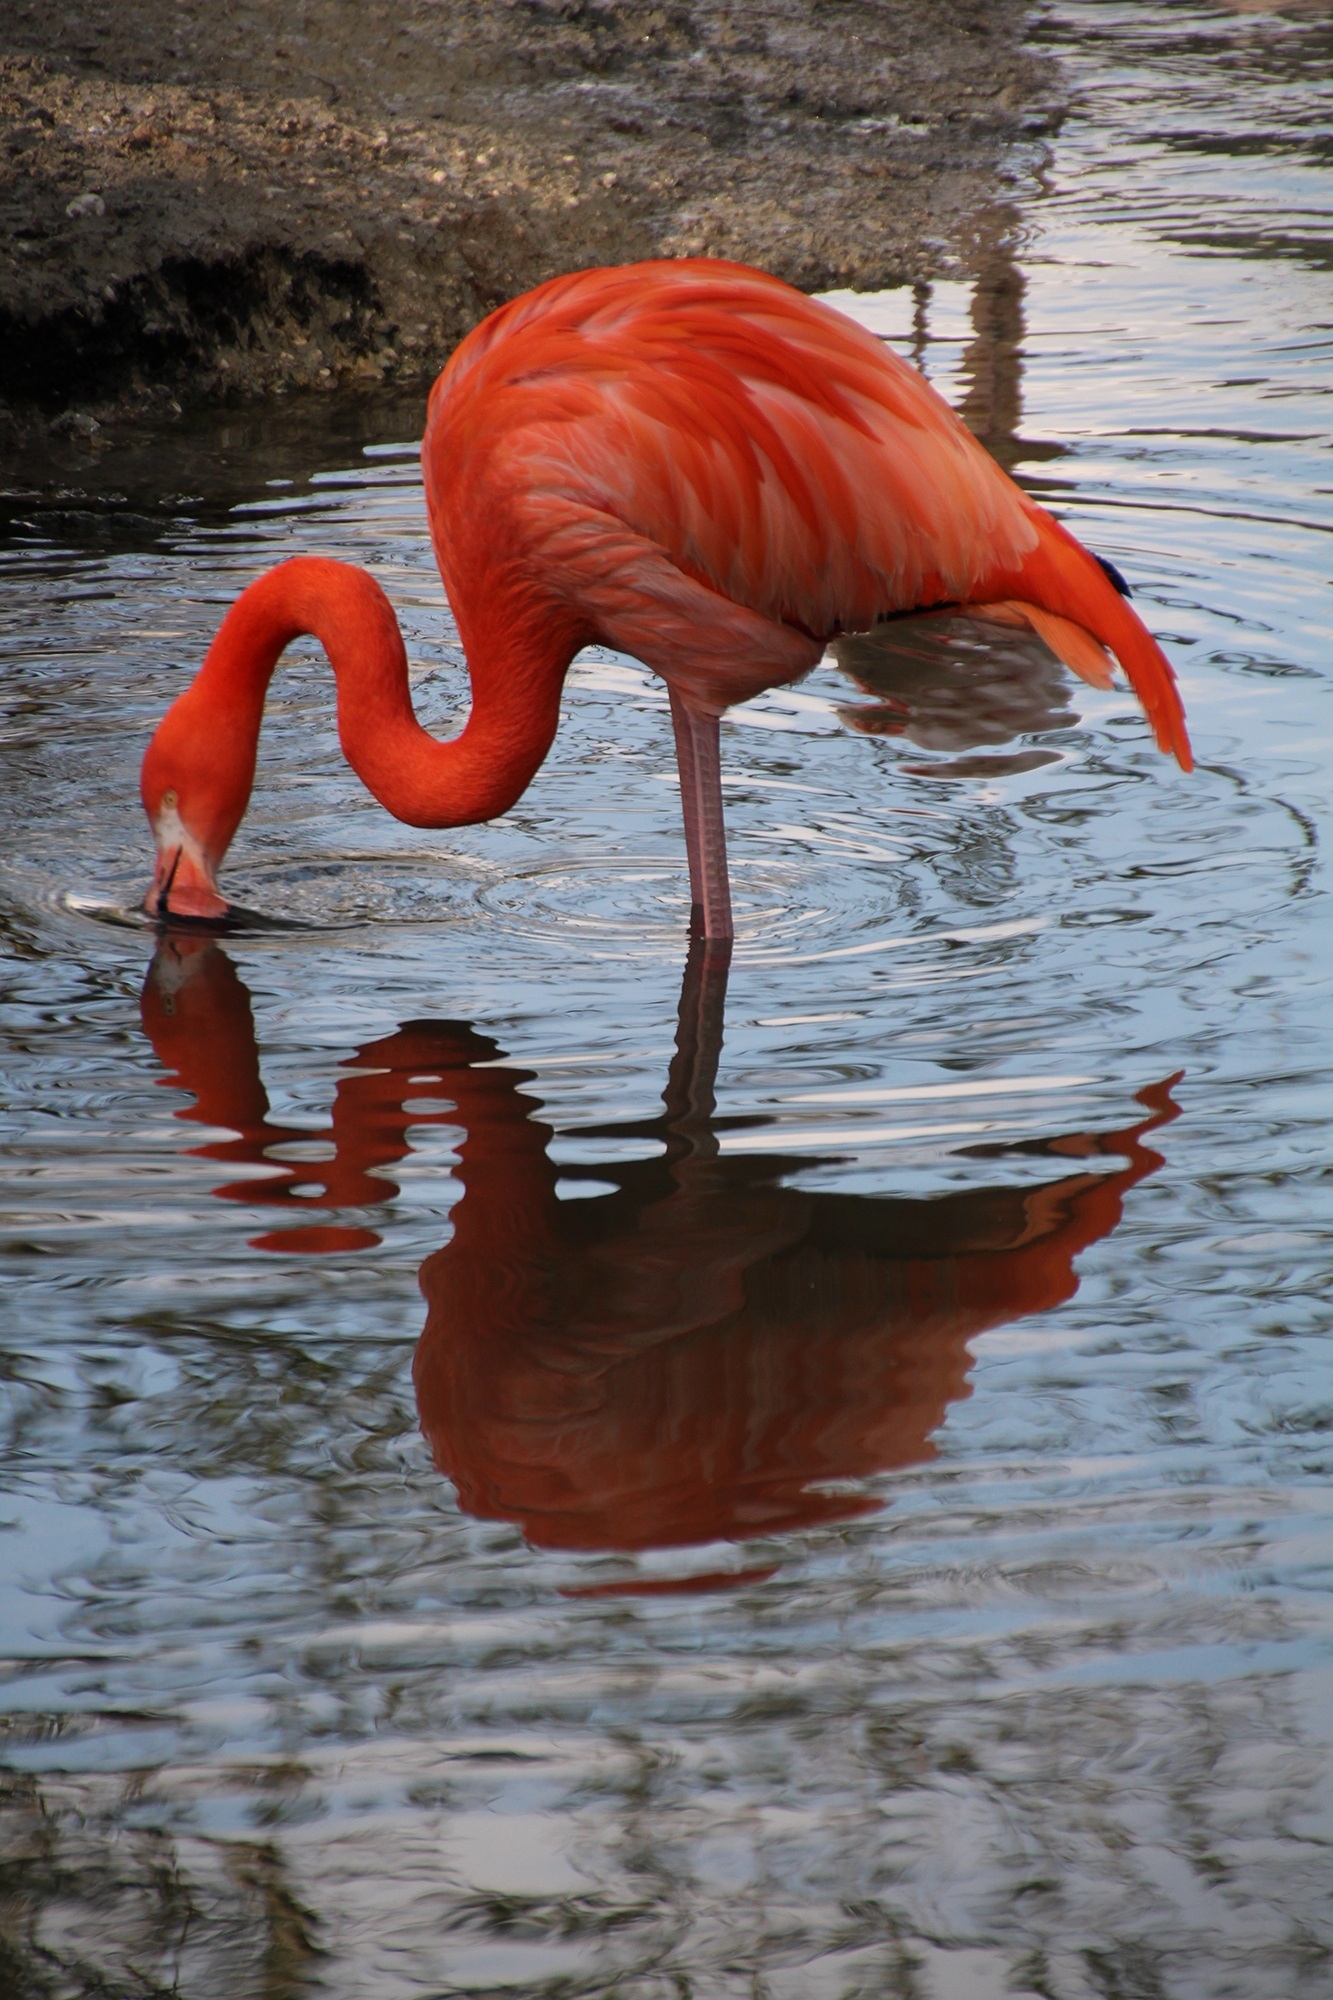
water, nature, bird, animal, wildlife, standing, zoo, reflection, beak, pink, plumage, birds, cool image, flamingo, cool photo, water bird, tiergarten, mirroring, pink flamingo, water reflection, in the free, immersion, tierpark hellabrunn